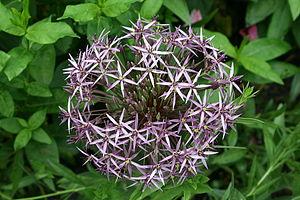
Ail Étoile de Perse
Le Jardin des Cinq Sens, ancien labyrinthe Jardin des Cinq Sens, est situé au cœur d'Yvoire, sur le lieu de l'ancien potager du château d'Yvoire et a été restauré en 1986 selon l'art et la symbolique du Paradis perdu des jardins médiévaux. Il est classé Jardin remarquable par le Ministère de la Culture.